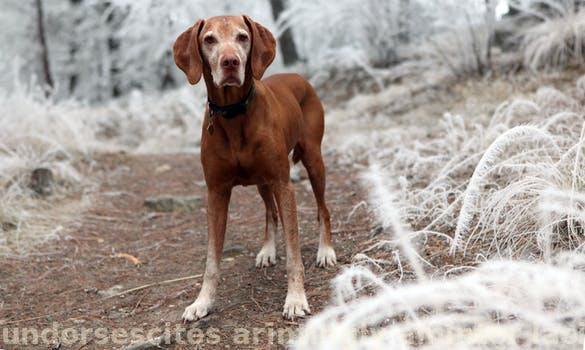
Label: Watermark